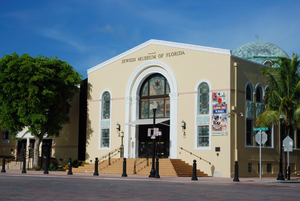
Le Jewish Museum of Florida se trouve dans deux bâtiments historiques qui ont été restaurés et qui sont d'anciennes synagogues. Il se situe au 301 & 311 Washington Avenue, à Miami Beach en Floride. Le bâtiment principal du musée, au 301 Washington Avenue, fut construit en 1936. Il est inscrit au Registre national des lieux historiques, et possède des caractéristiques Art déco, un dôme en cuivre, et 80 fenêtres avec des vitraux.
Doris Bardon, Murray Laurie, Florida's Museums and Cultural Attractions,